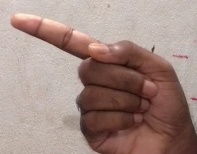
ASL sign: G